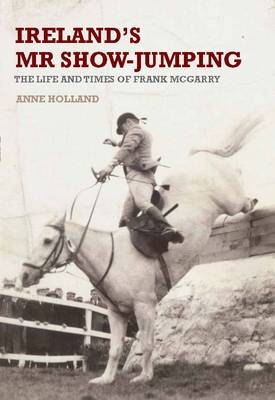
Anne Holland: Ireland's Mr Show-Jumping: The Life and Times of Frank McGarry [2014] paperback
Frank McGarry was the 'father of Irish show-jumping' as it is known today. An entrepreneur and astute businessman as a cattle dealer, he had the foresight to bring the North and South together for the sport of show-jumping, though this was not without its problems. As Ireland's leading show-jumping owner and first chef d'equipe to the Irish civilian team, he got to know all the household names of the sport from the 1950s to current times. He was a team selector and judge for many years, built the West of Ireland's first indoor arena, and introduced the familiar green jackets of Irish show-jumpers. He also had to deal with numerous controversies in the sport and with fickle riders. He dined with Richard Burton and Elizabeth Taylor in New York, and bought a horse from film director John Huston while Huston was lying in a bath, cigar in one hand and a brandy in the other. He owned and trained one particular horse, Go Sly Up, who won more affiliated jumping events than any other in history, 513 Grand Prix and Puissance competitions in total. He built Ireland's biggest and most innovative riding school, opened by Charles Haughey, and helped to win the Carrowmore Case to prevent a refuse dump being built next to Sligo's famous megalithic tombs. As a boy, McGarry was shipwrecked and marooned for two months on Inisman where, with no replacement ferry available to deliver provisions, he lived off potatoes and fish. When eventually Frank got back to the mainland in a hooker, he walked the many miles home; boys on the local cross-roads scattered, thinking they had seen a ghost, and at his back door his mother fainted - all believed him to be dead. The remarkable story of renowned Sligo man Frank McGarry is the tale of a bygone age and a fascinating insider's look at the big business of international show jumping.
Brand: Holland, Anne
Category: Sporting Goods > Athletics > Basketball > Basketball Training Aids > Basketball Jump Trainers